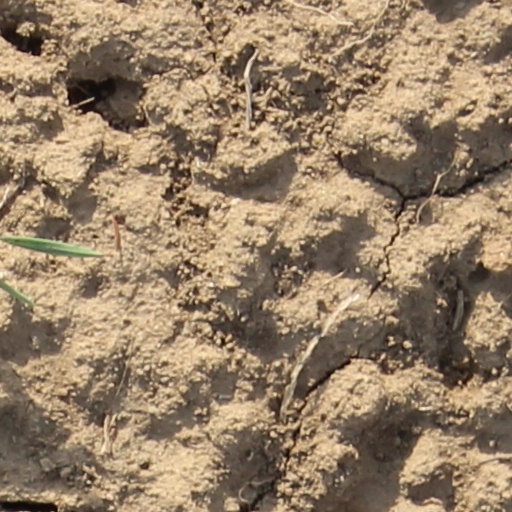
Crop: wheat